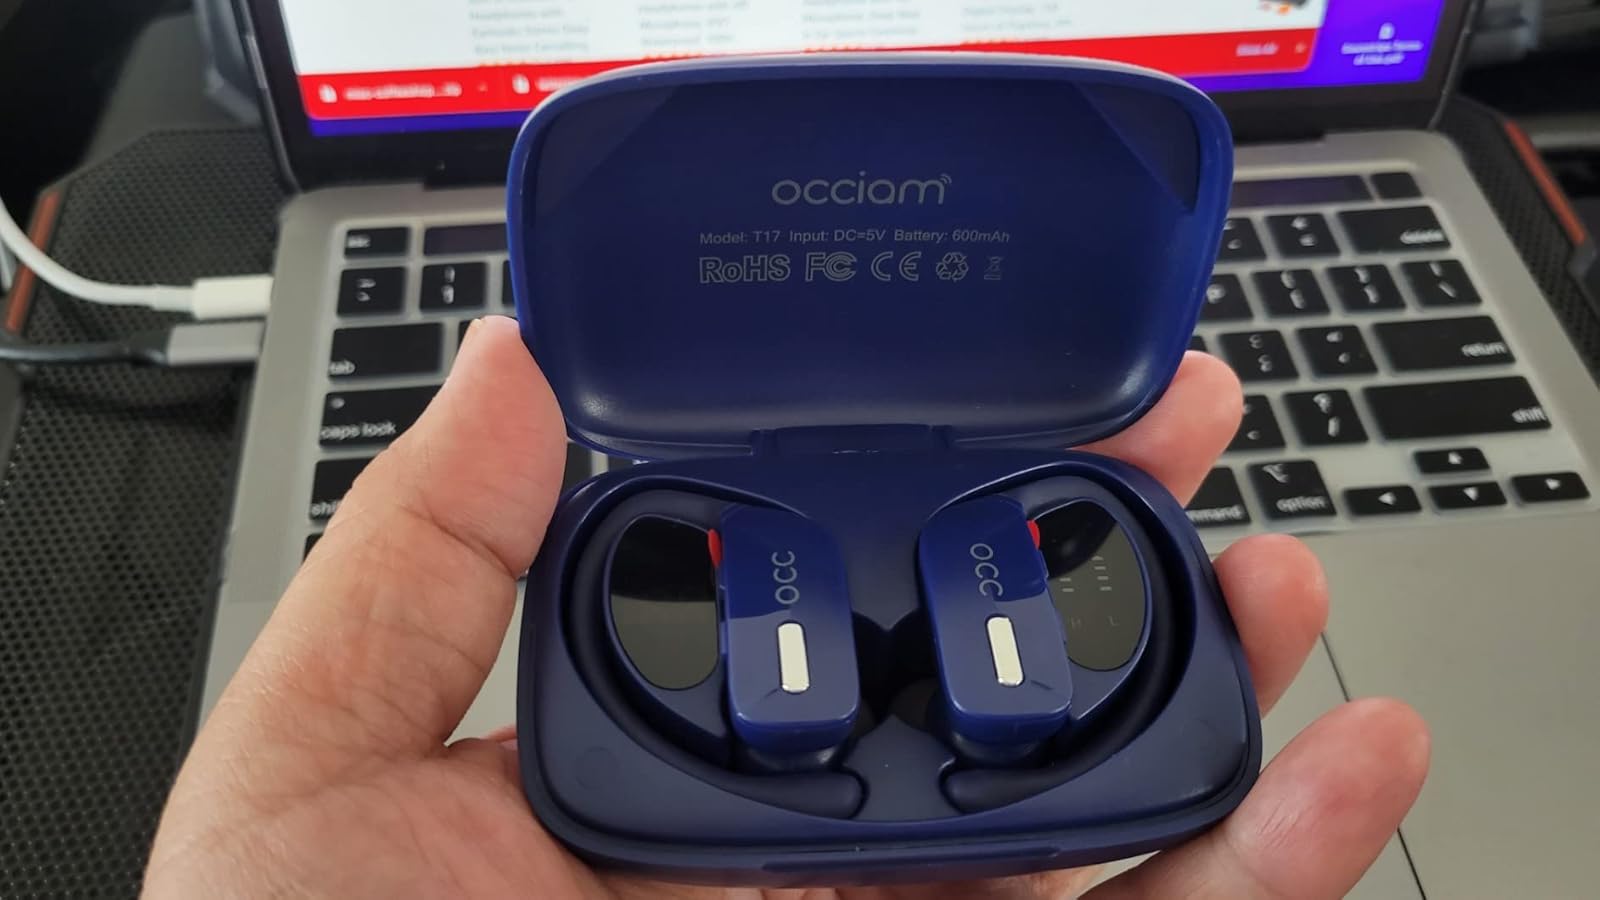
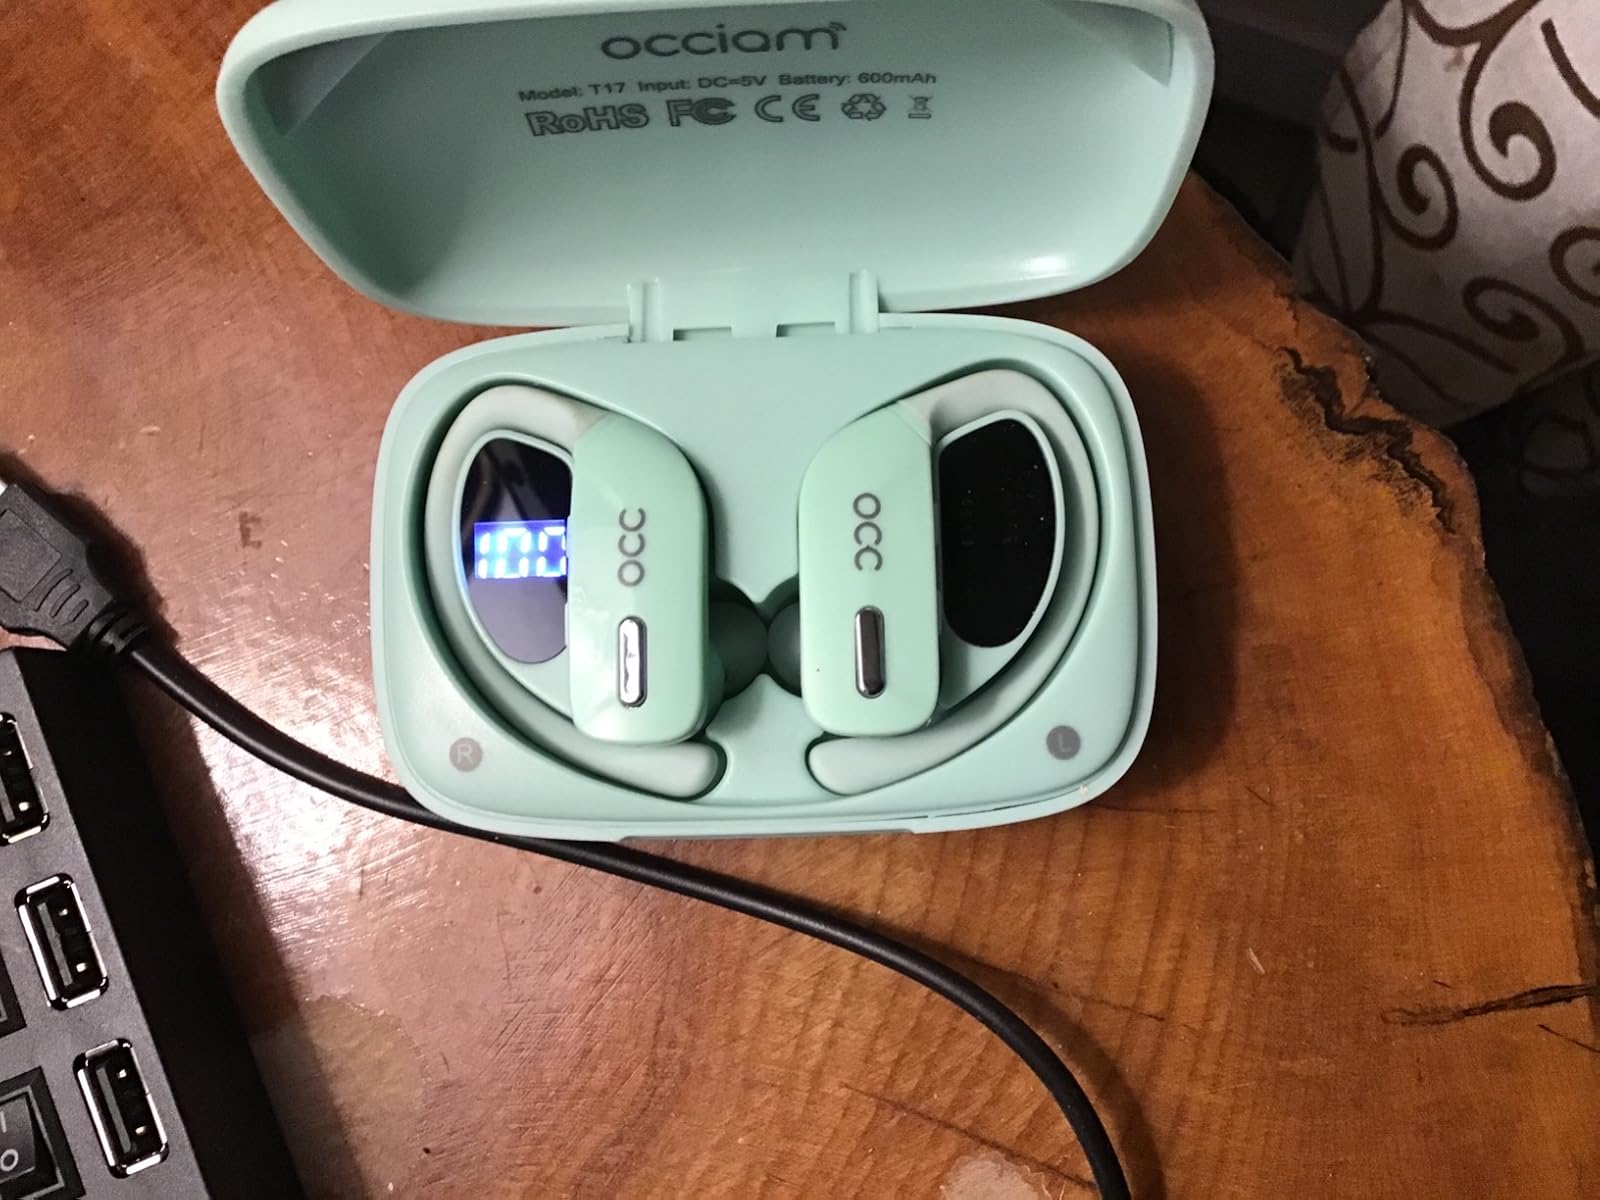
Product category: earbuds
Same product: no